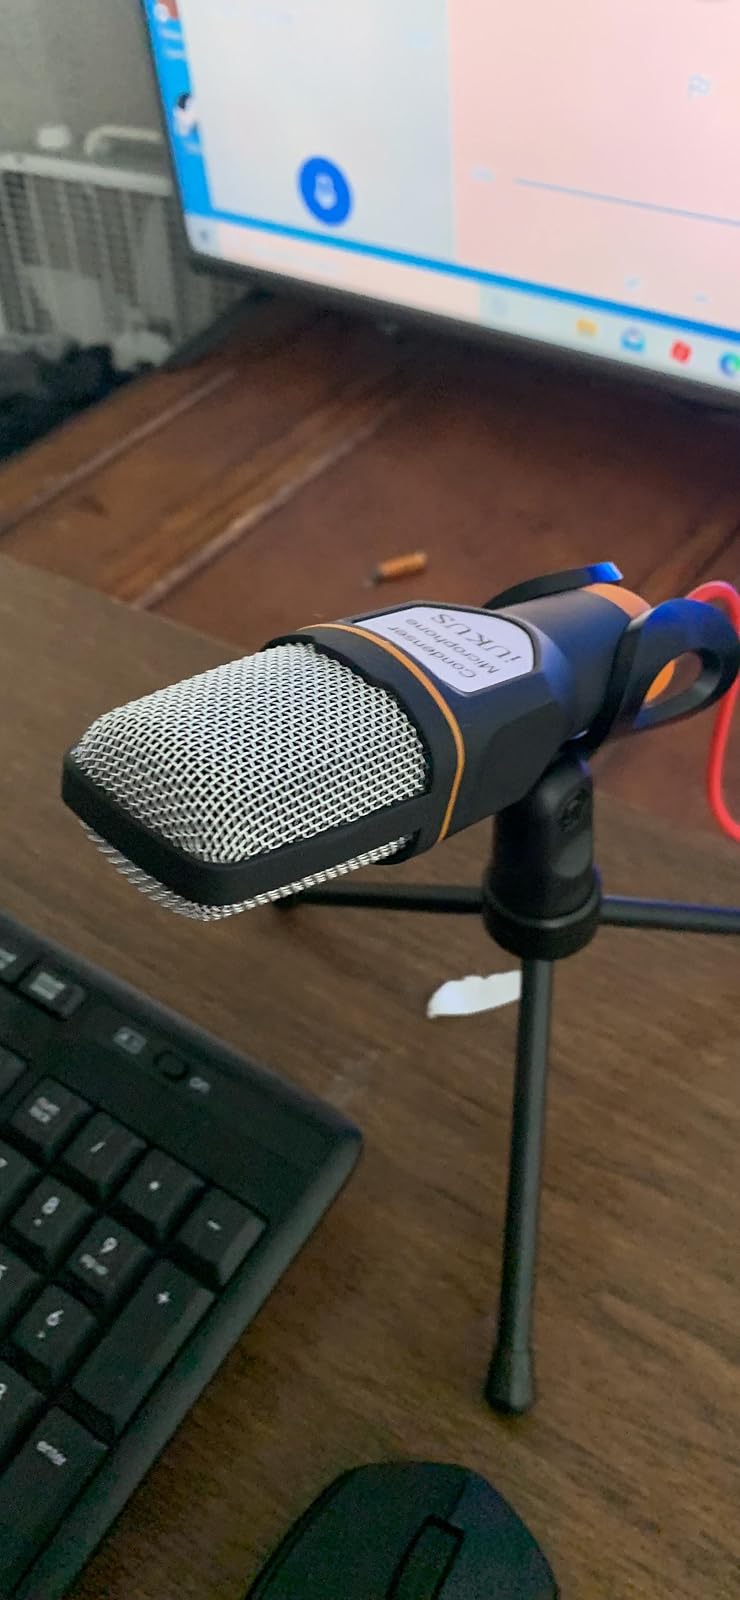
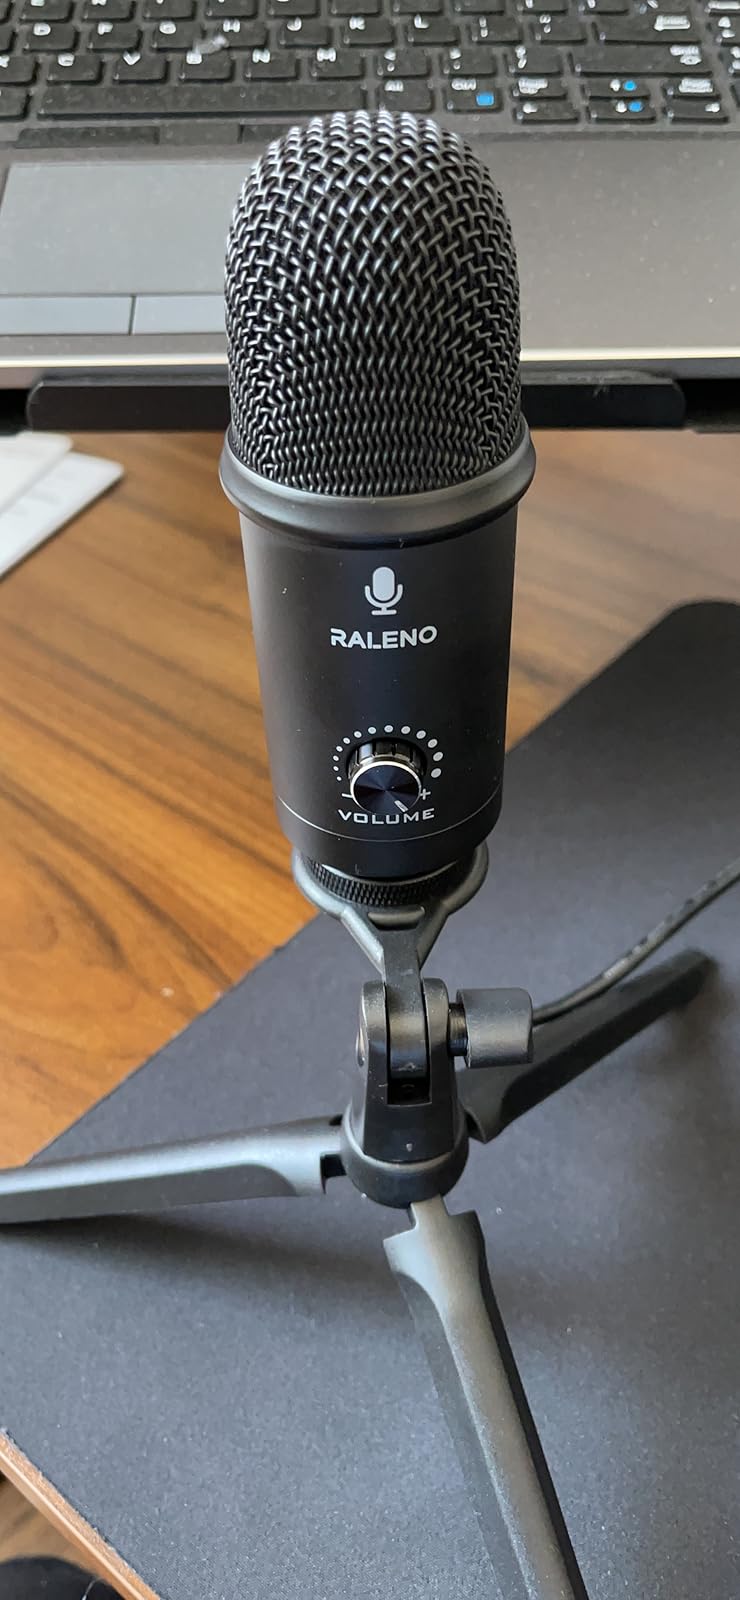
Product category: microphone
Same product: no